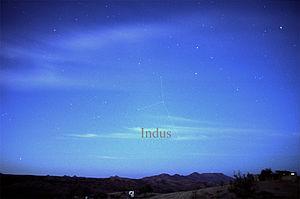
L'Indien, ou Oiseau indien, est une constellation de l'hémisphère sud. La région qu'elle couvre, proche du pôle sud céleste, est relativement pauvre en étoiles et peu sont visibles à l'œil nu. L'acception « Oiseau indien » est relativement peu fréquente, en raison des risques de confusion avec la constellation de l'Oiseau de paradis.